Evolution of photosynthesis

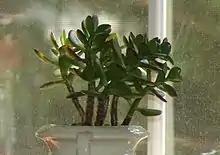
Crassulacean Acid Metabolism (CAM) is named after the family Crassulaceae, to which the jade plant belongs. Another example of a CAM plant is the pineapple.

The C construction is most famously used by a subset of grasses, while CAM is employed by many succulents and cacti. The trait appears to have emerged during the Oligocene, around ; however, they did not become ecologically significant until the Miocene, . Remarkably, some charcoalified fossils preserve tissue organised into the Kranz anatomy, with intact bundle sheath cells, allowing the presence C metabolism to be identified without doubt at this time. Isotopic markers are used to deduce their distribution and significance.